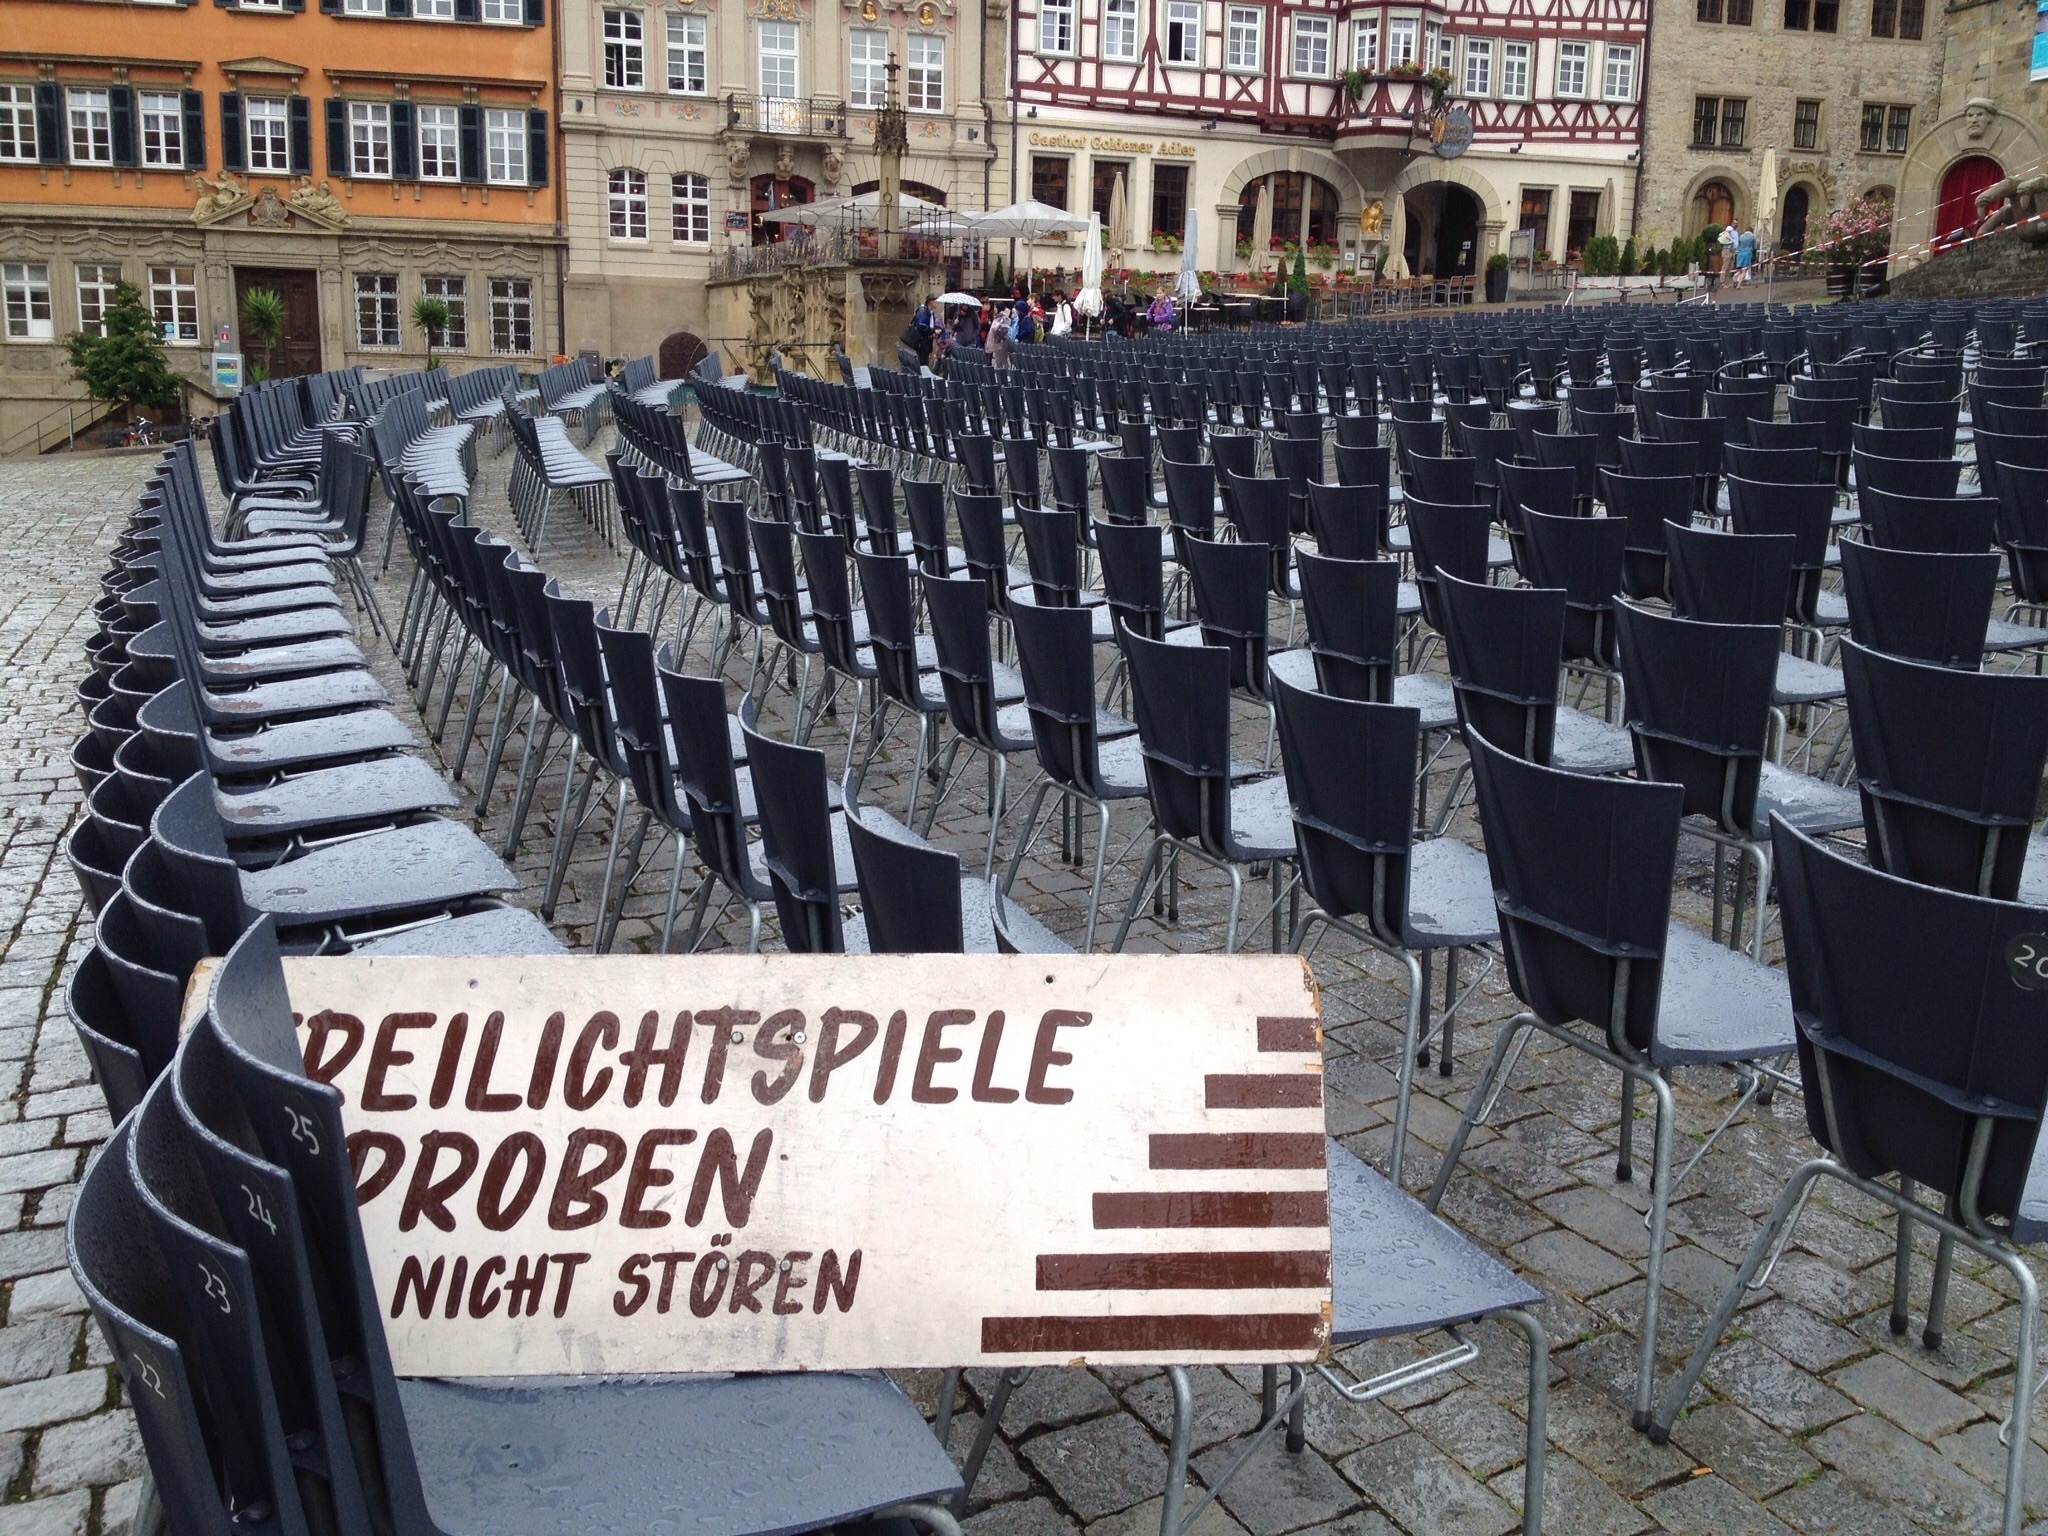
crowd, marketplace, memorial, chairs, theater, schw bisch hall, freilichtspiele